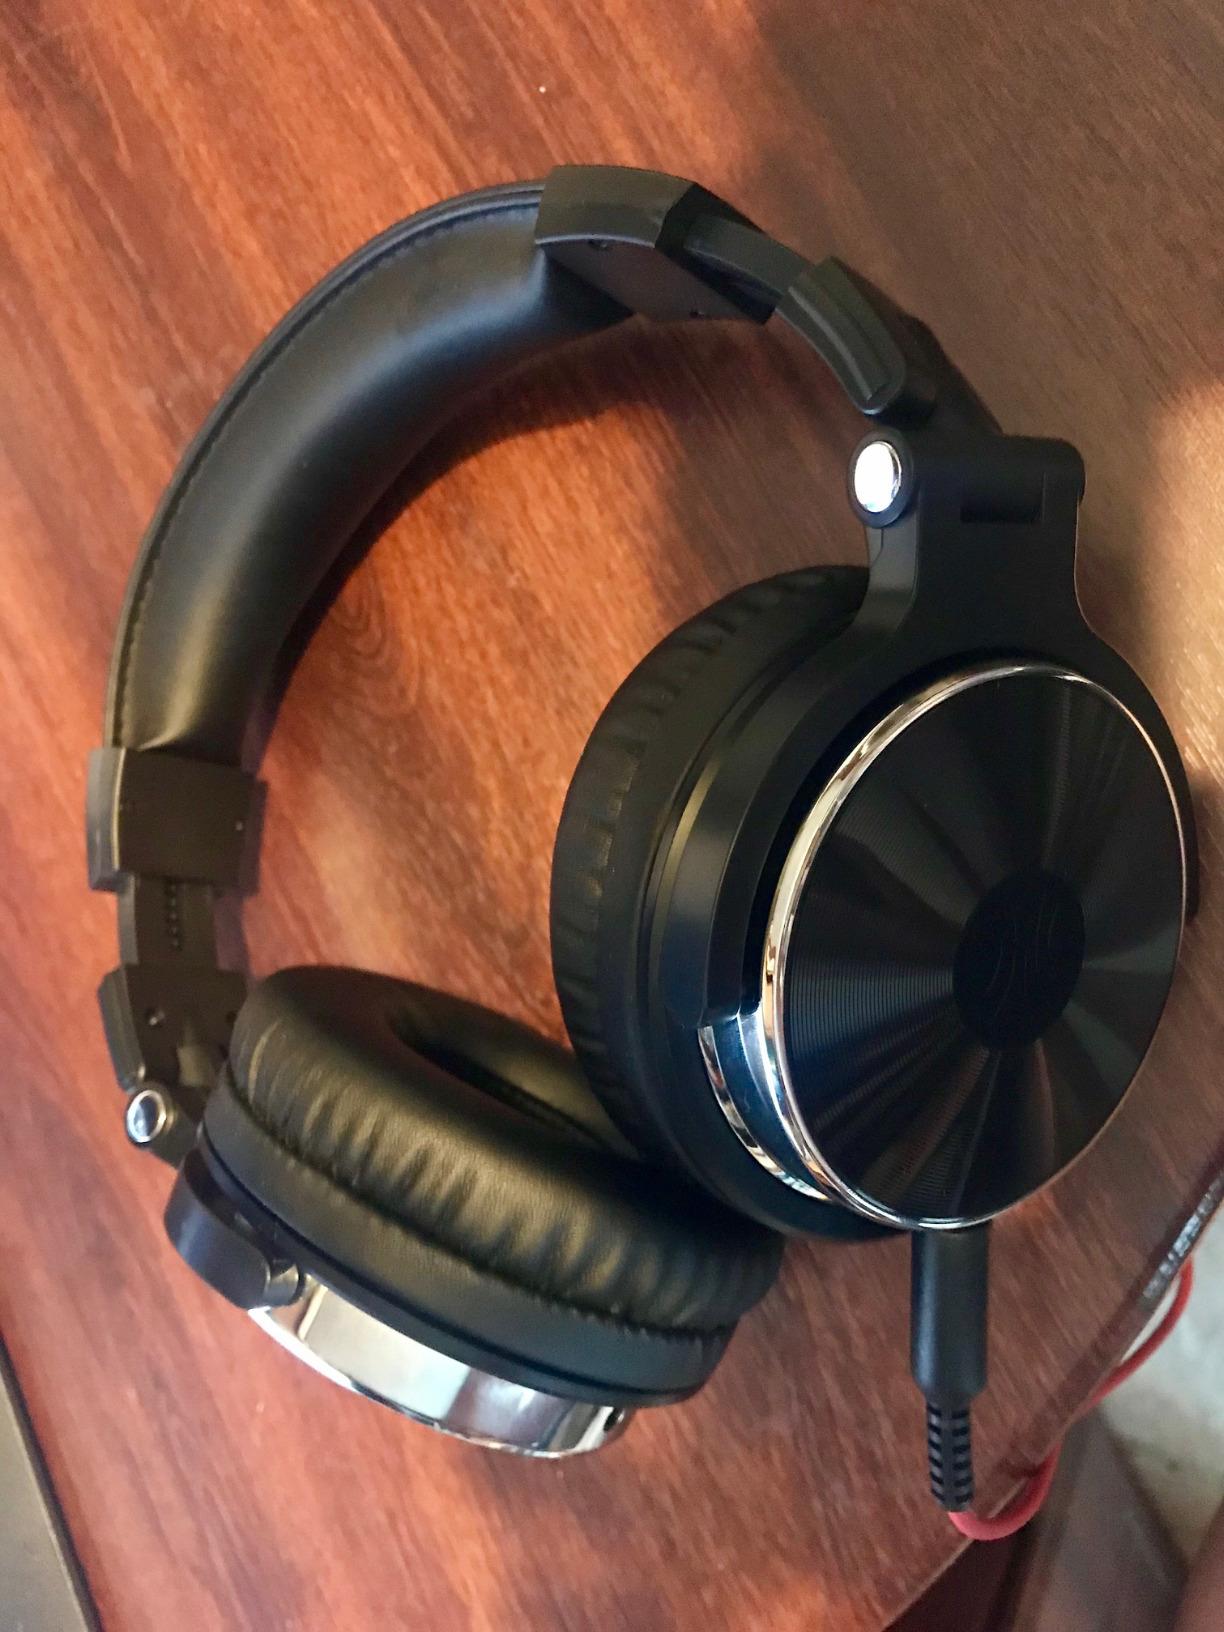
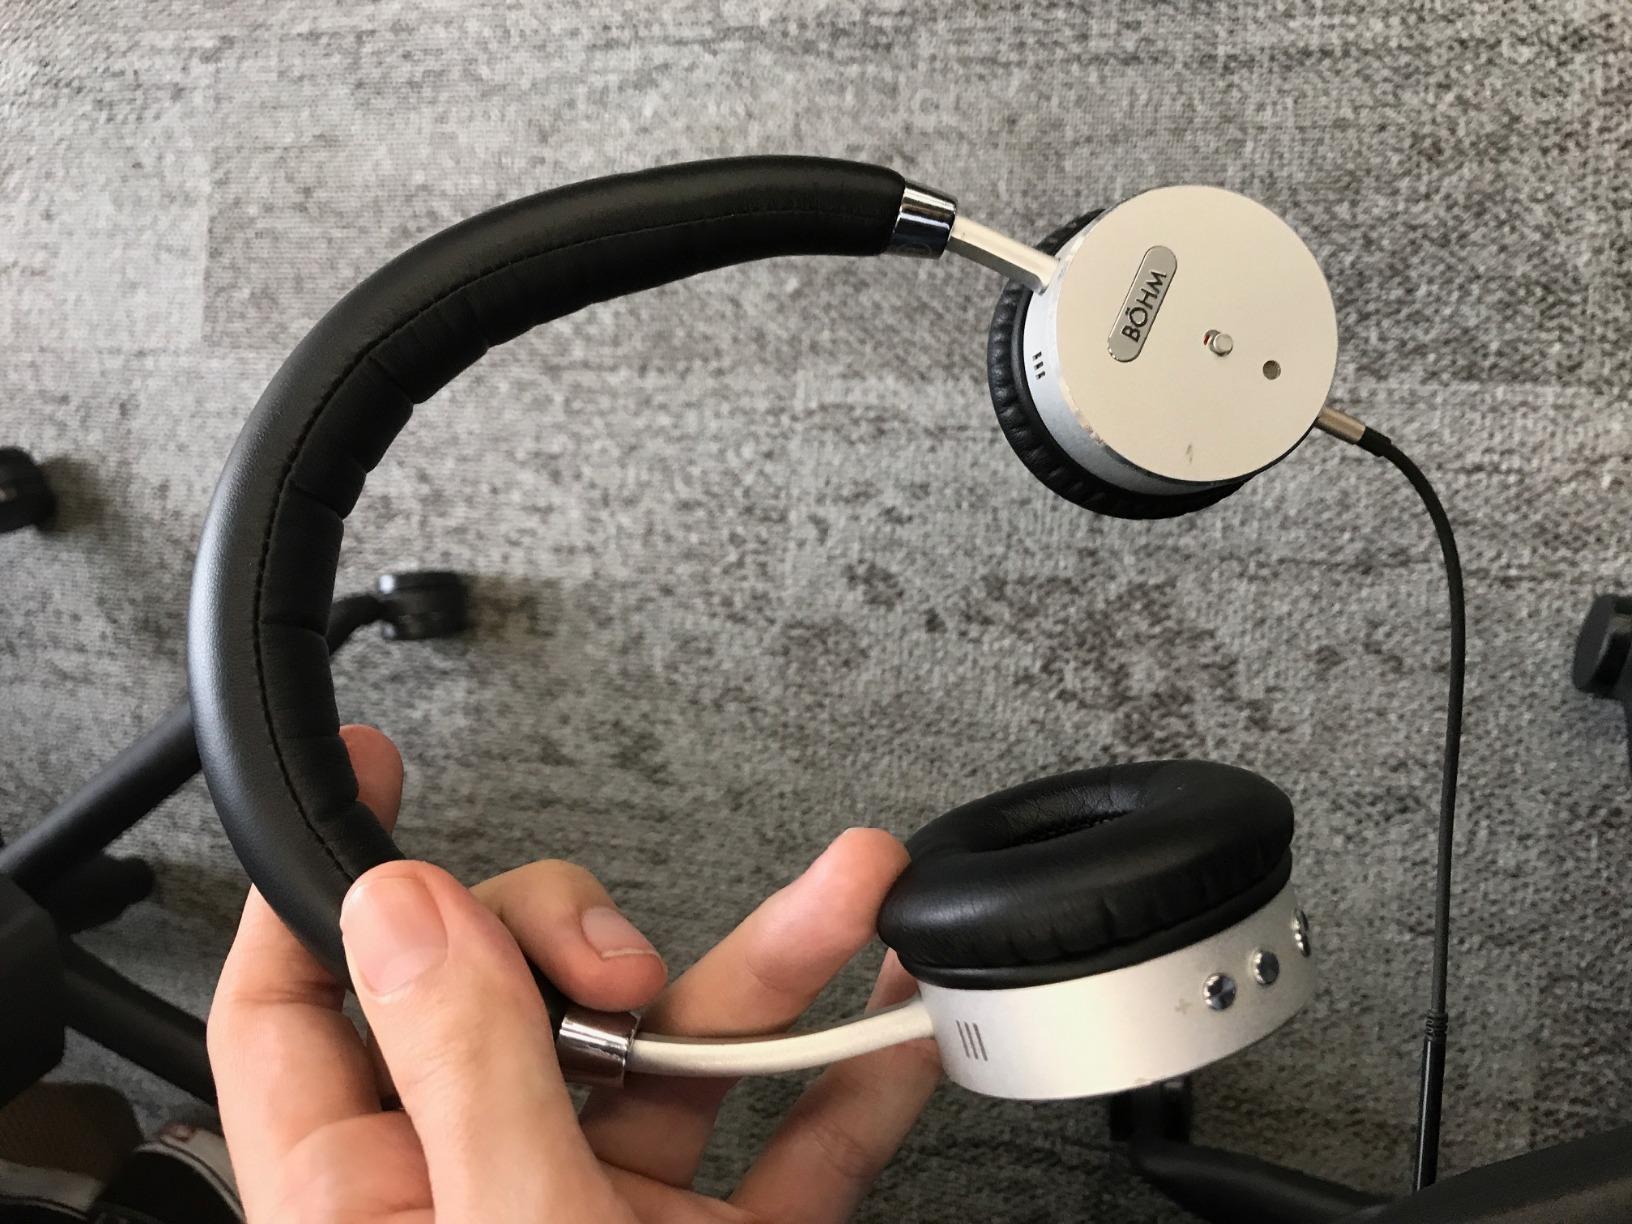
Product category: headphones
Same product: no